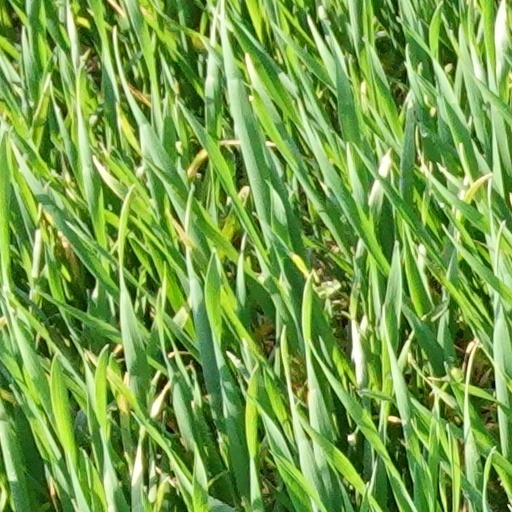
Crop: wheat